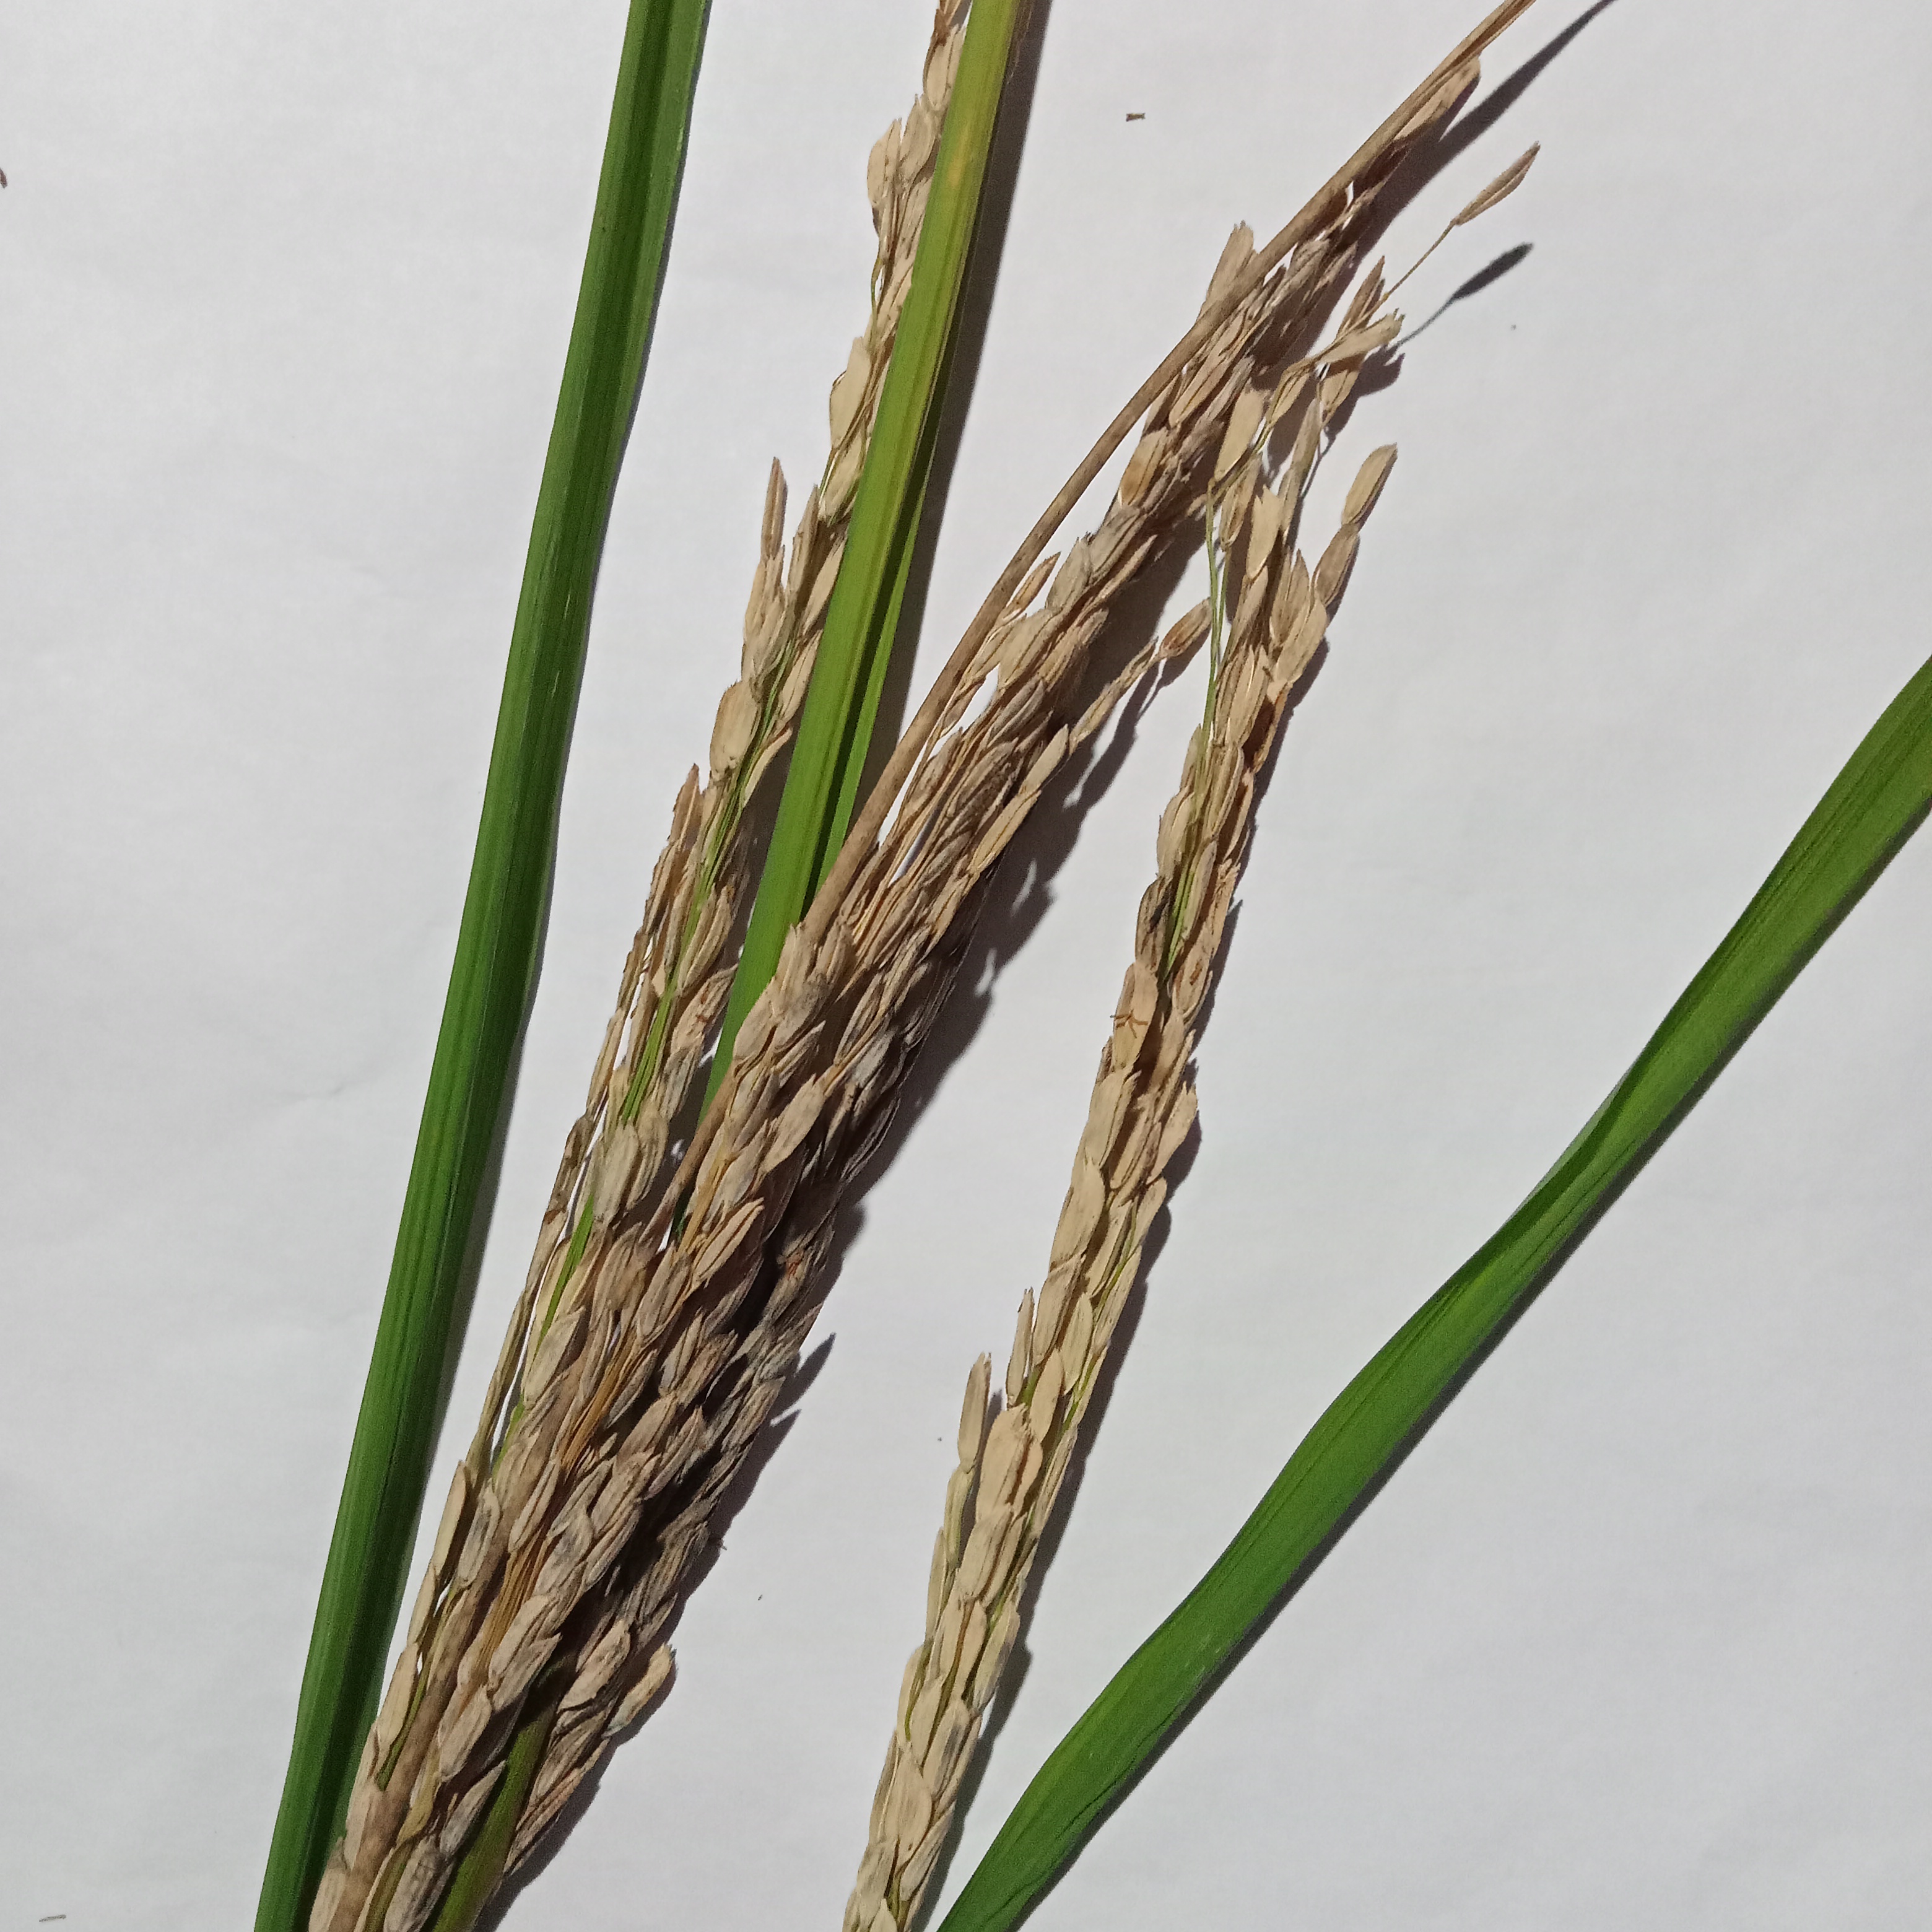
Nhãn: Bệnh Đạo ôn lá và cổ bông (Rice leaf and neck blast)